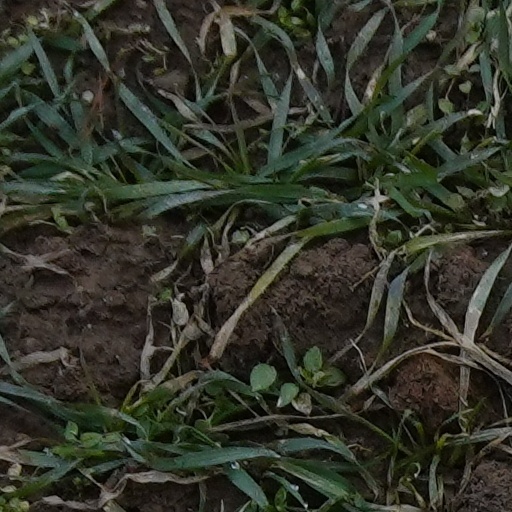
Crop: wheat